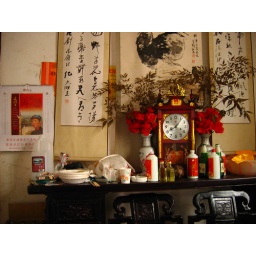
all the houses we walked past have such a clock displayed at the same place in their living rooms